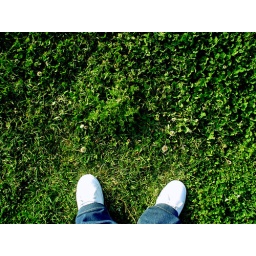
shoes in grass #1